Artesonado

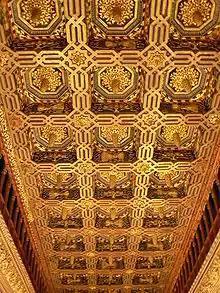
Artesonado in the Throne Room of the Aljafería in Zaragoza, Spain

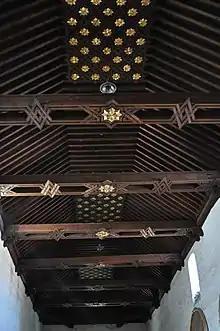
Artesonado in the Tlaxcala City Cathedral, Mexico

Artesonado or Spanish ceiling is a term for "a type of intricately joined wooden ceiling in which supplementary laths are interlaced into the rafters supporting the roof to form decorative geometric patterns", found in Spanish architecture. It is an example of Mudéjar style.